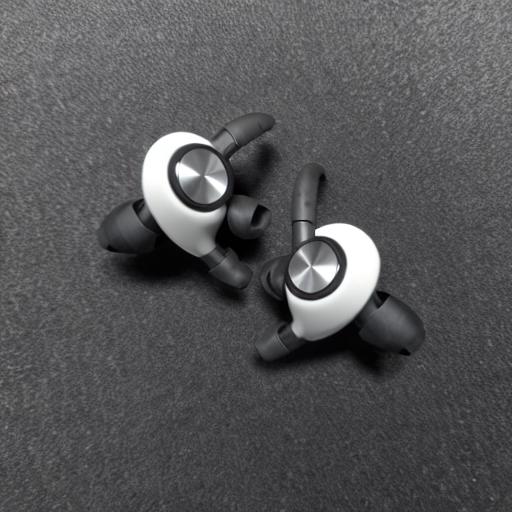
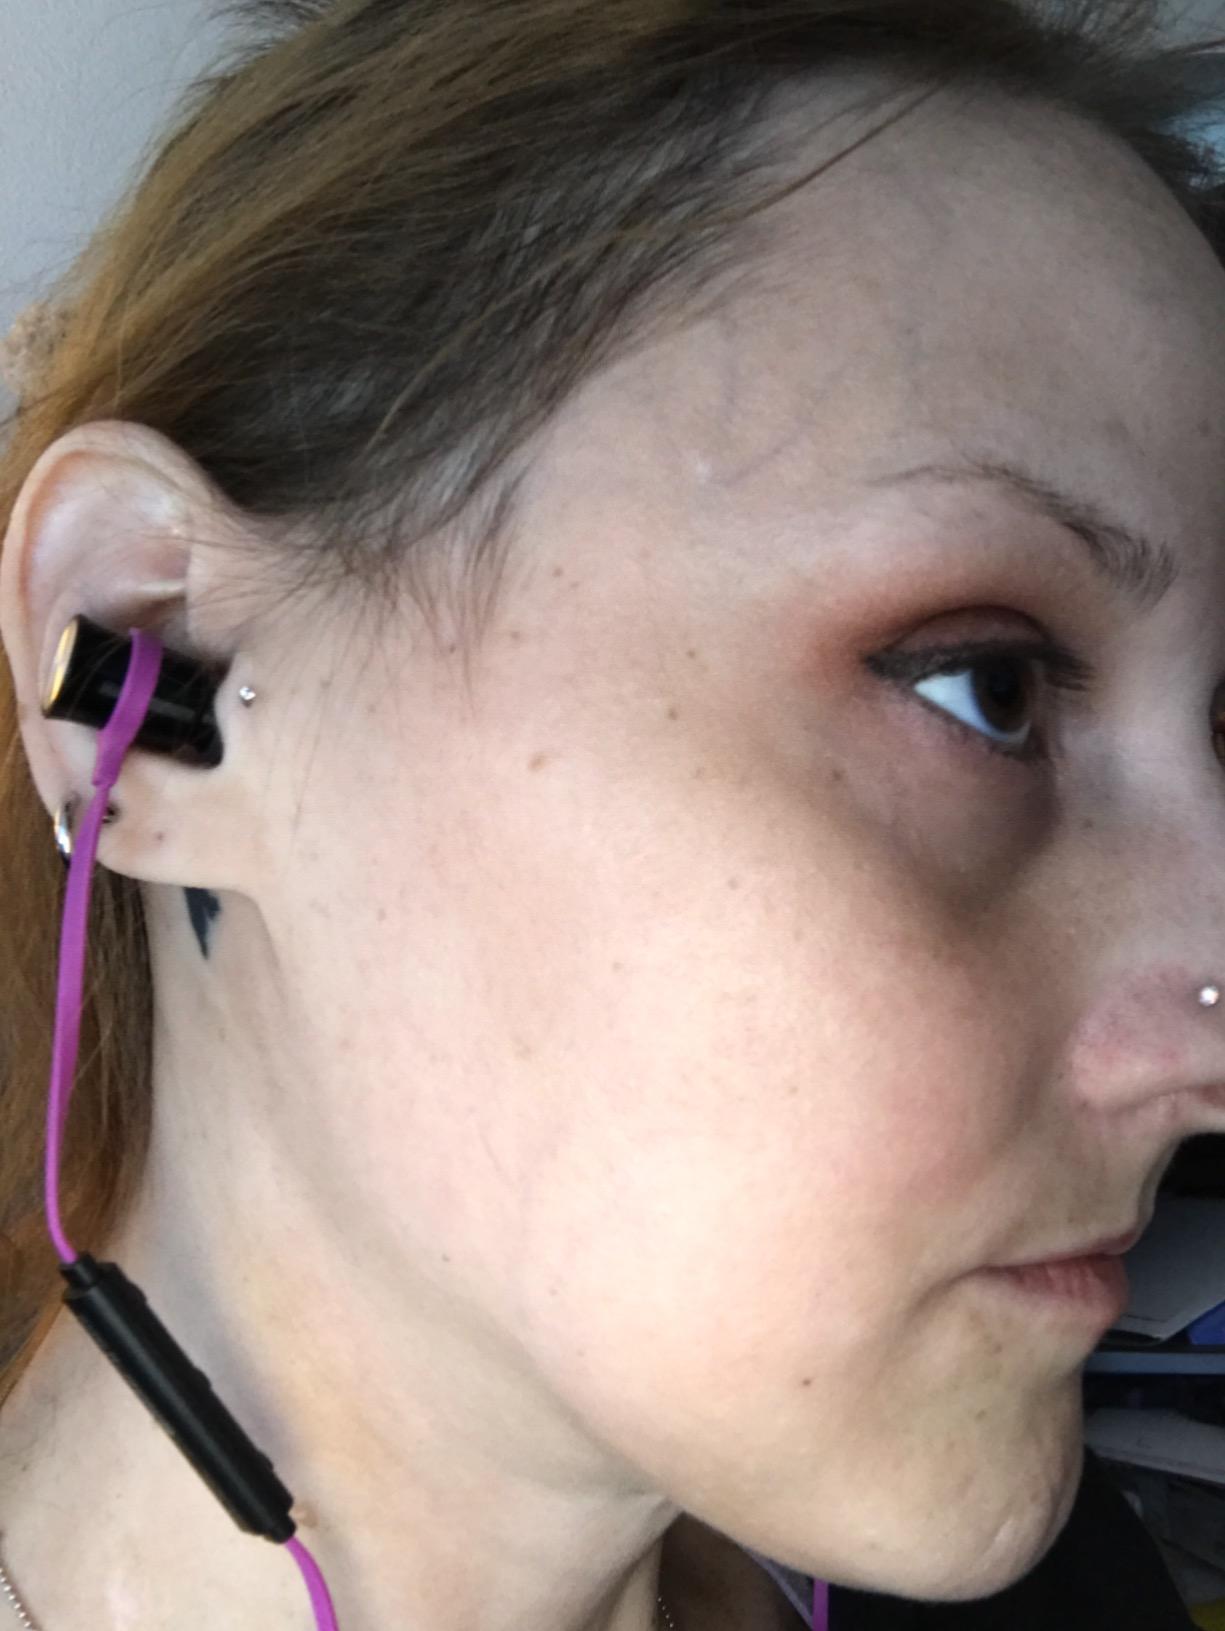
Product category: earbuds
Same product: no